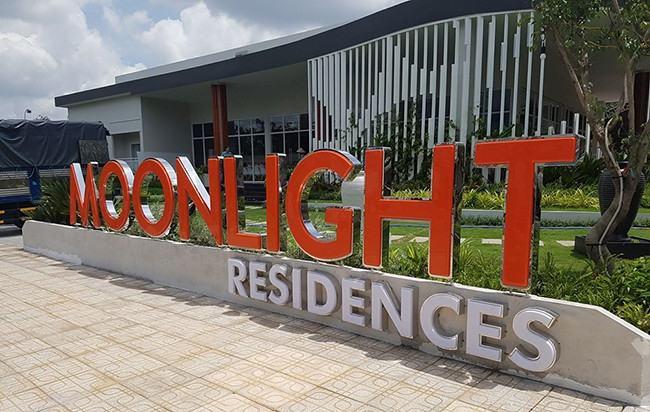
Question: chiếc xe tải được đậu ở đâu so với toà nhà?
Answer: chiếc xe tải được đậu phía trước toà nhà